2009 Kansas City Chiefs season

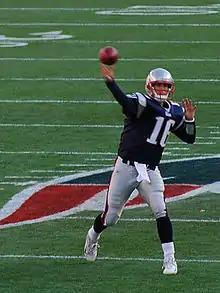
Matt Cassel was acquired in February.

On the first day of free agency (February 27), the Chiefs acquired linebacker Mike Vrabel from the Patriots for an undisclosed draft pick. The "Boston Globe" speculated that it would be part of a bigger trade involving quarterback Matt Cassel. The next day, the Chiefs confirmed the acquisition of both Vrabel and Cassel from New England in exchange for their second-round draft selection in the 2009 NFL draft (#34 overall).